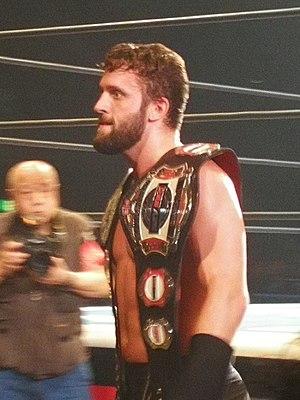
Riley Vigier est un catcheur canadien travaillant à la New Japan Pro Wrestling.